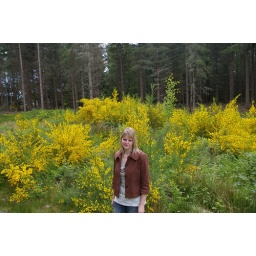
C in the yellow flowers